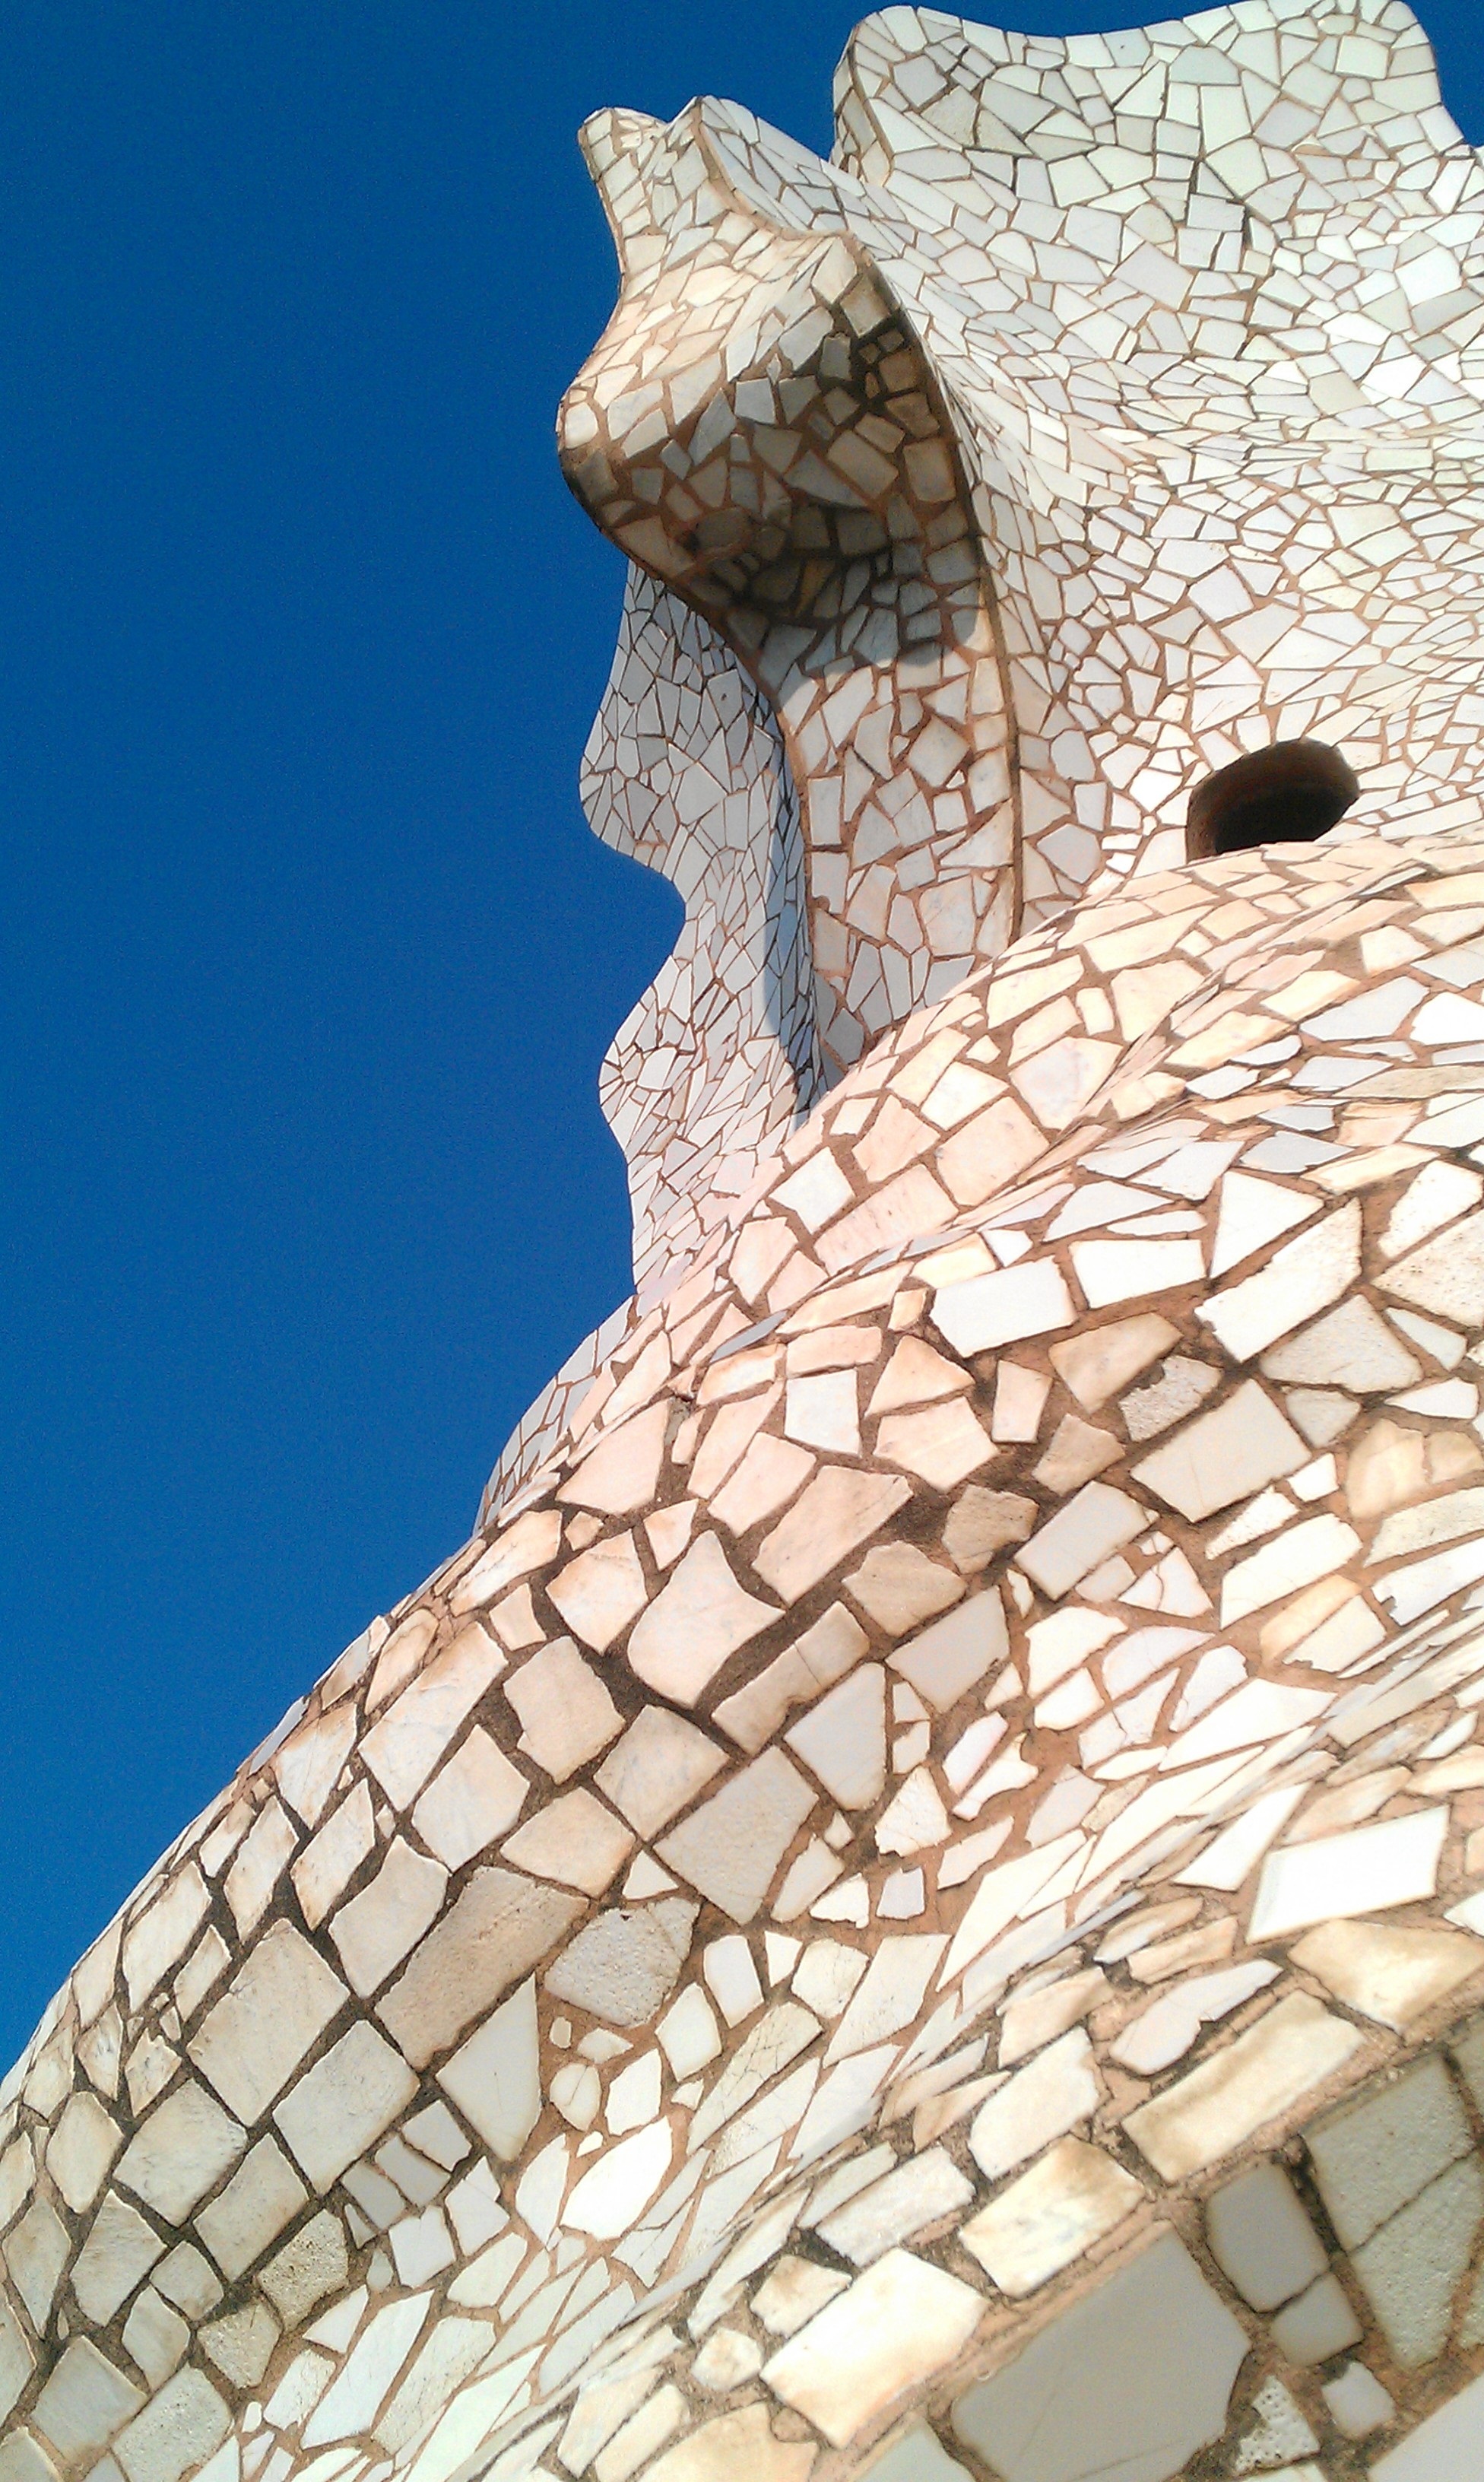
architecture, monument, statue, exterior, barcelona, modern, gargoyle, sculpture, art, temple, mosaic, tiles, catalonia, gaudi, culture, spanish, historical, carving, la pedrera, ancient history